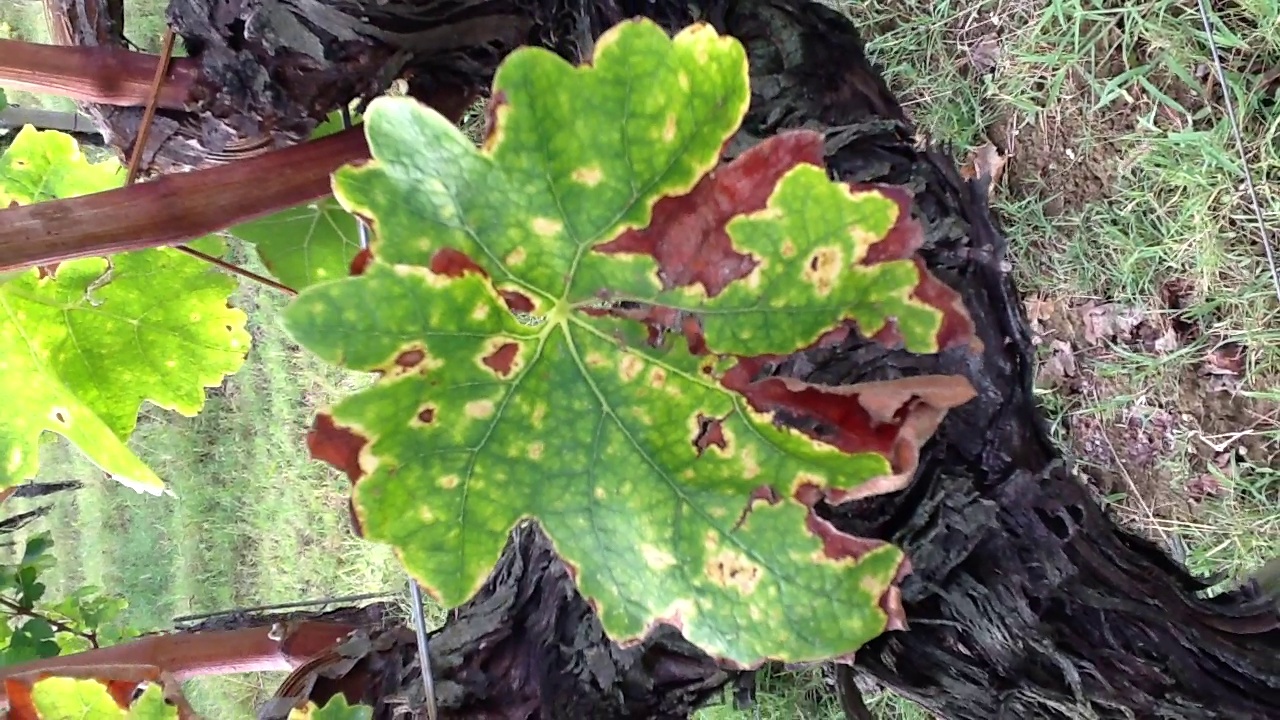
Label: esca